Mitsuru Sakurai

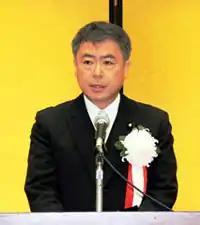
Mitsuru Sakurai (at the Central Government Building No.5 on November 13, 2012)

A native of Sendai, Miyagi, he attended Tokyo Medical and Dental University as an undergraduate and received a Ph.D. in medicine from Tohoku University. He was elected to the House of Councillors for the first time in 2004. He was made Deputy Treasury Minister in 2010.